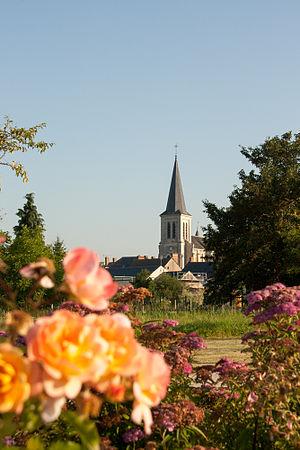
Huisseau-sur-Mauves est une commune française, située dans le département du Loiret en région Centre-Val de Loire.